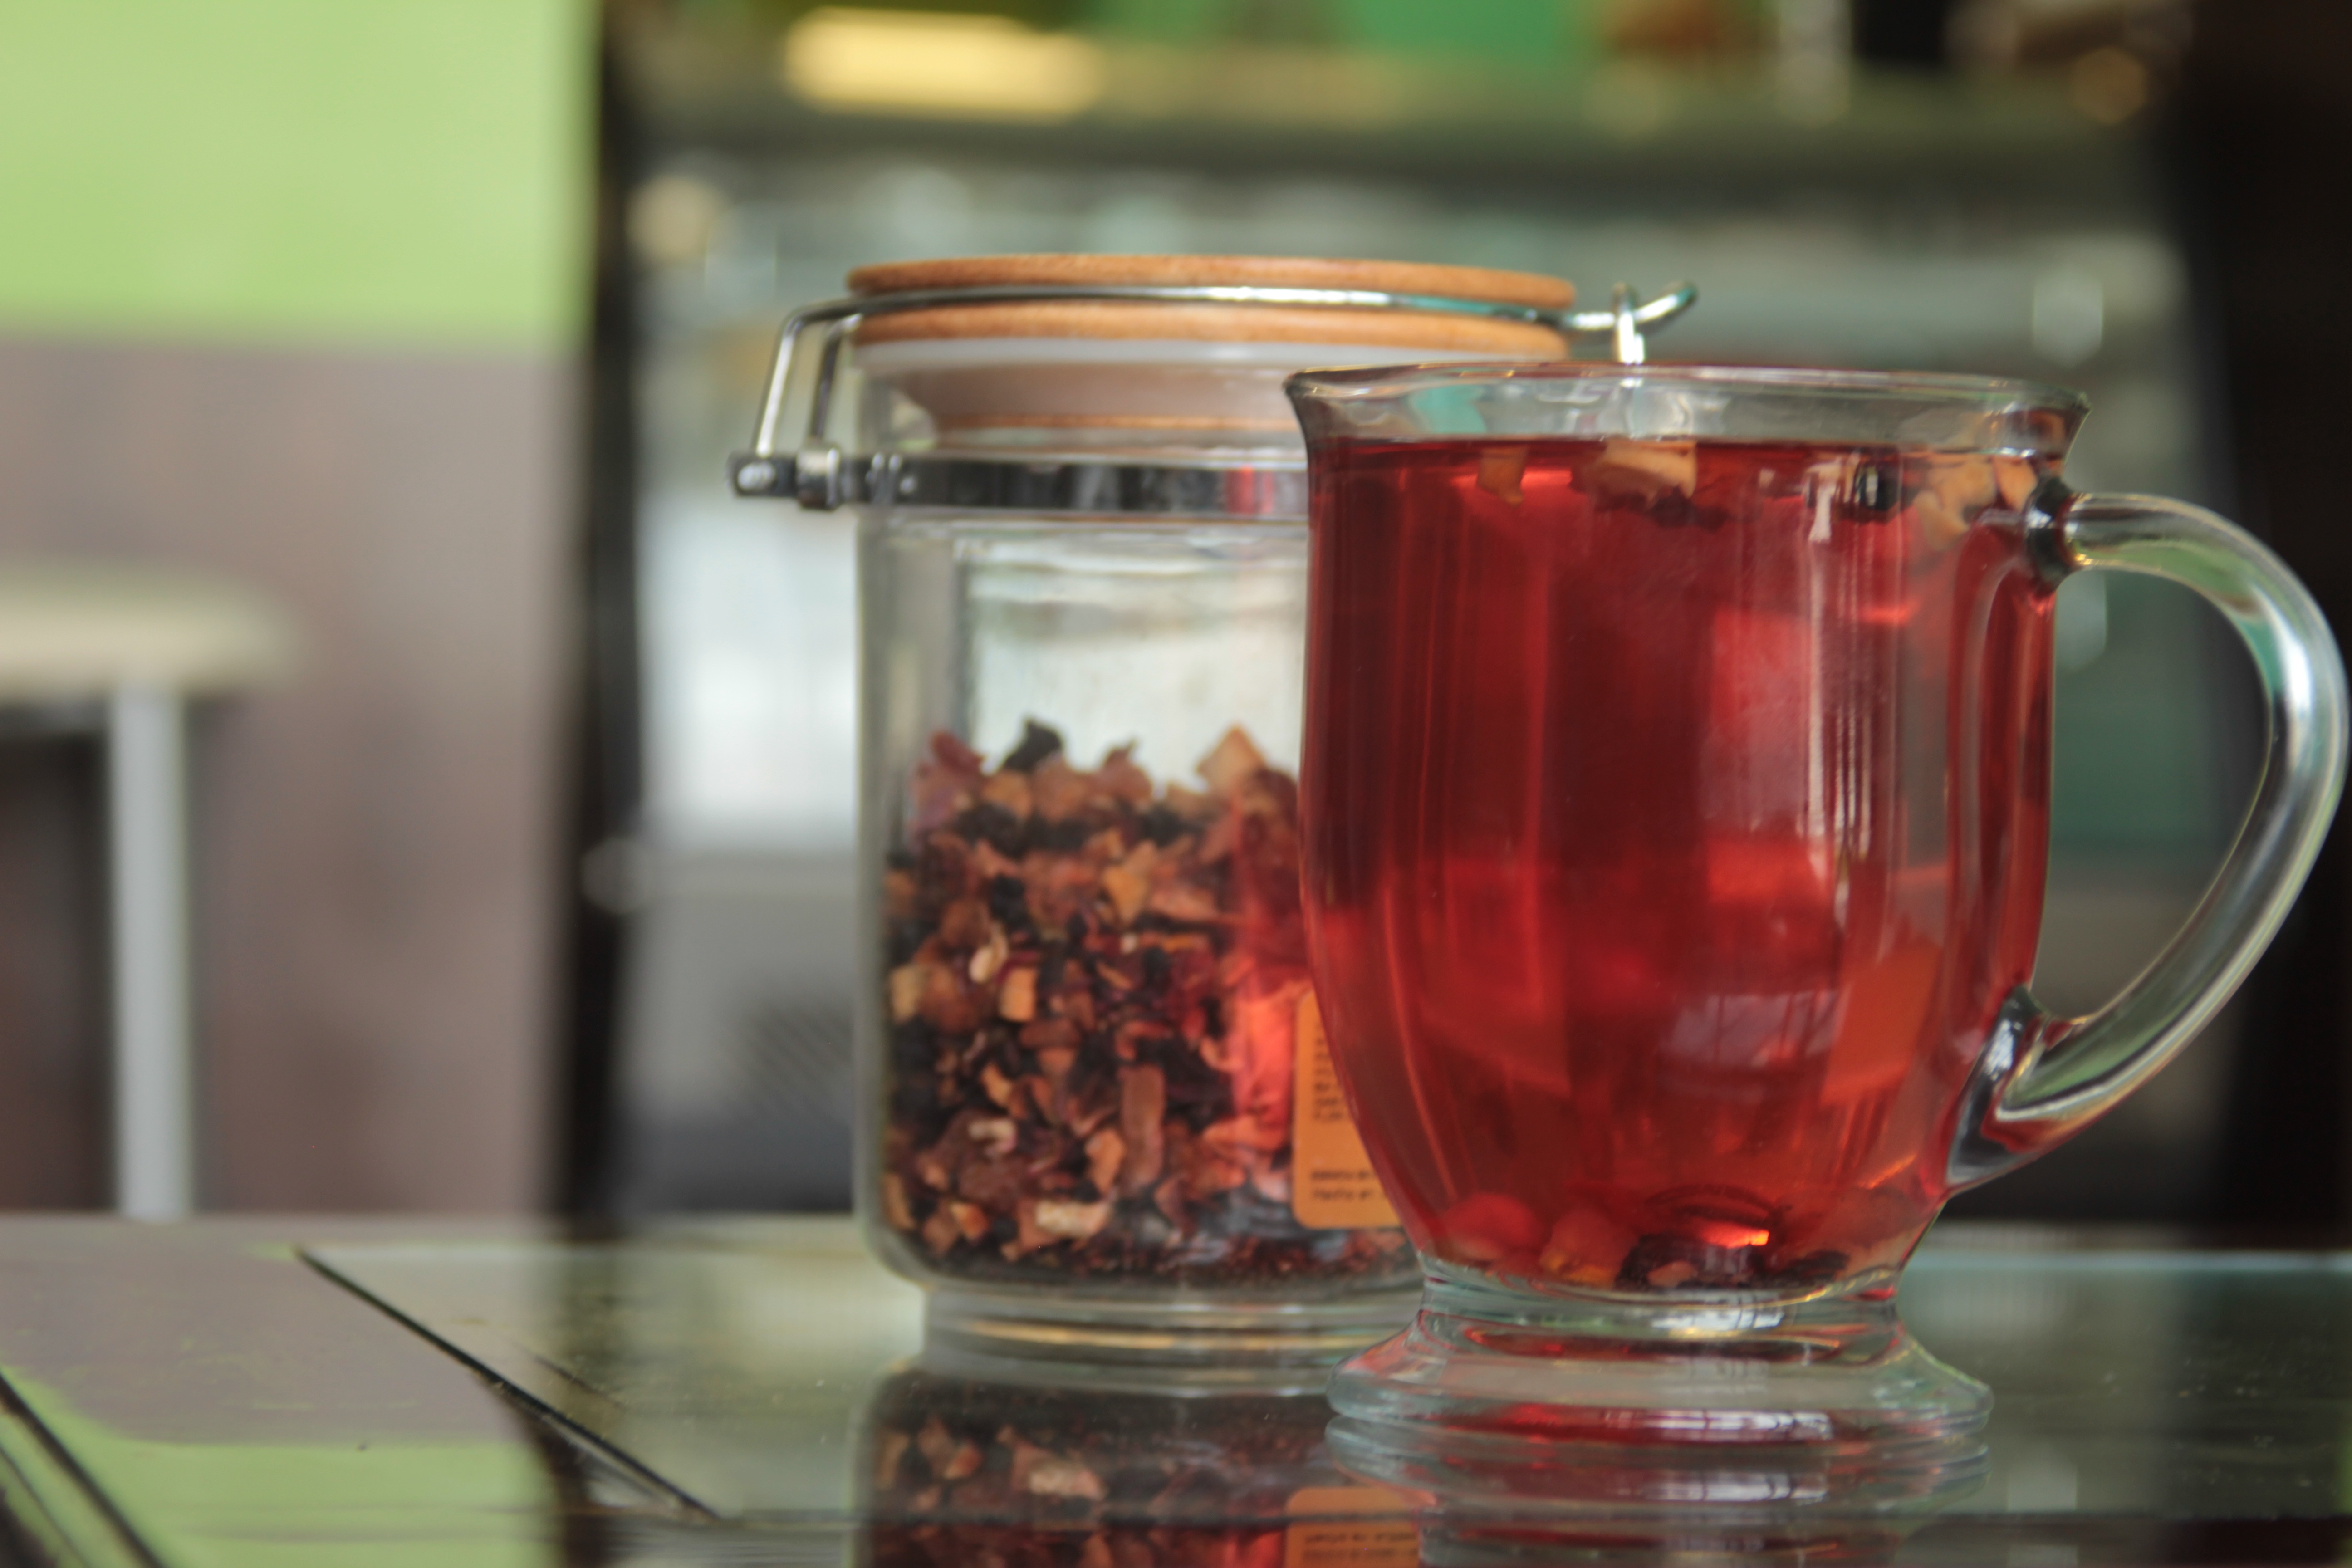
tea, glass, food, red, produce, calm, drink, mango, fruits, distilled beverage